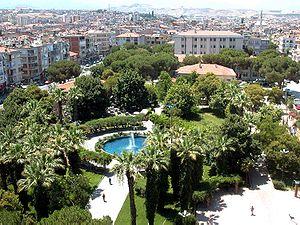
Turgutlu est une ville de Turquie qui comptait 114 483 habitants en 2008.